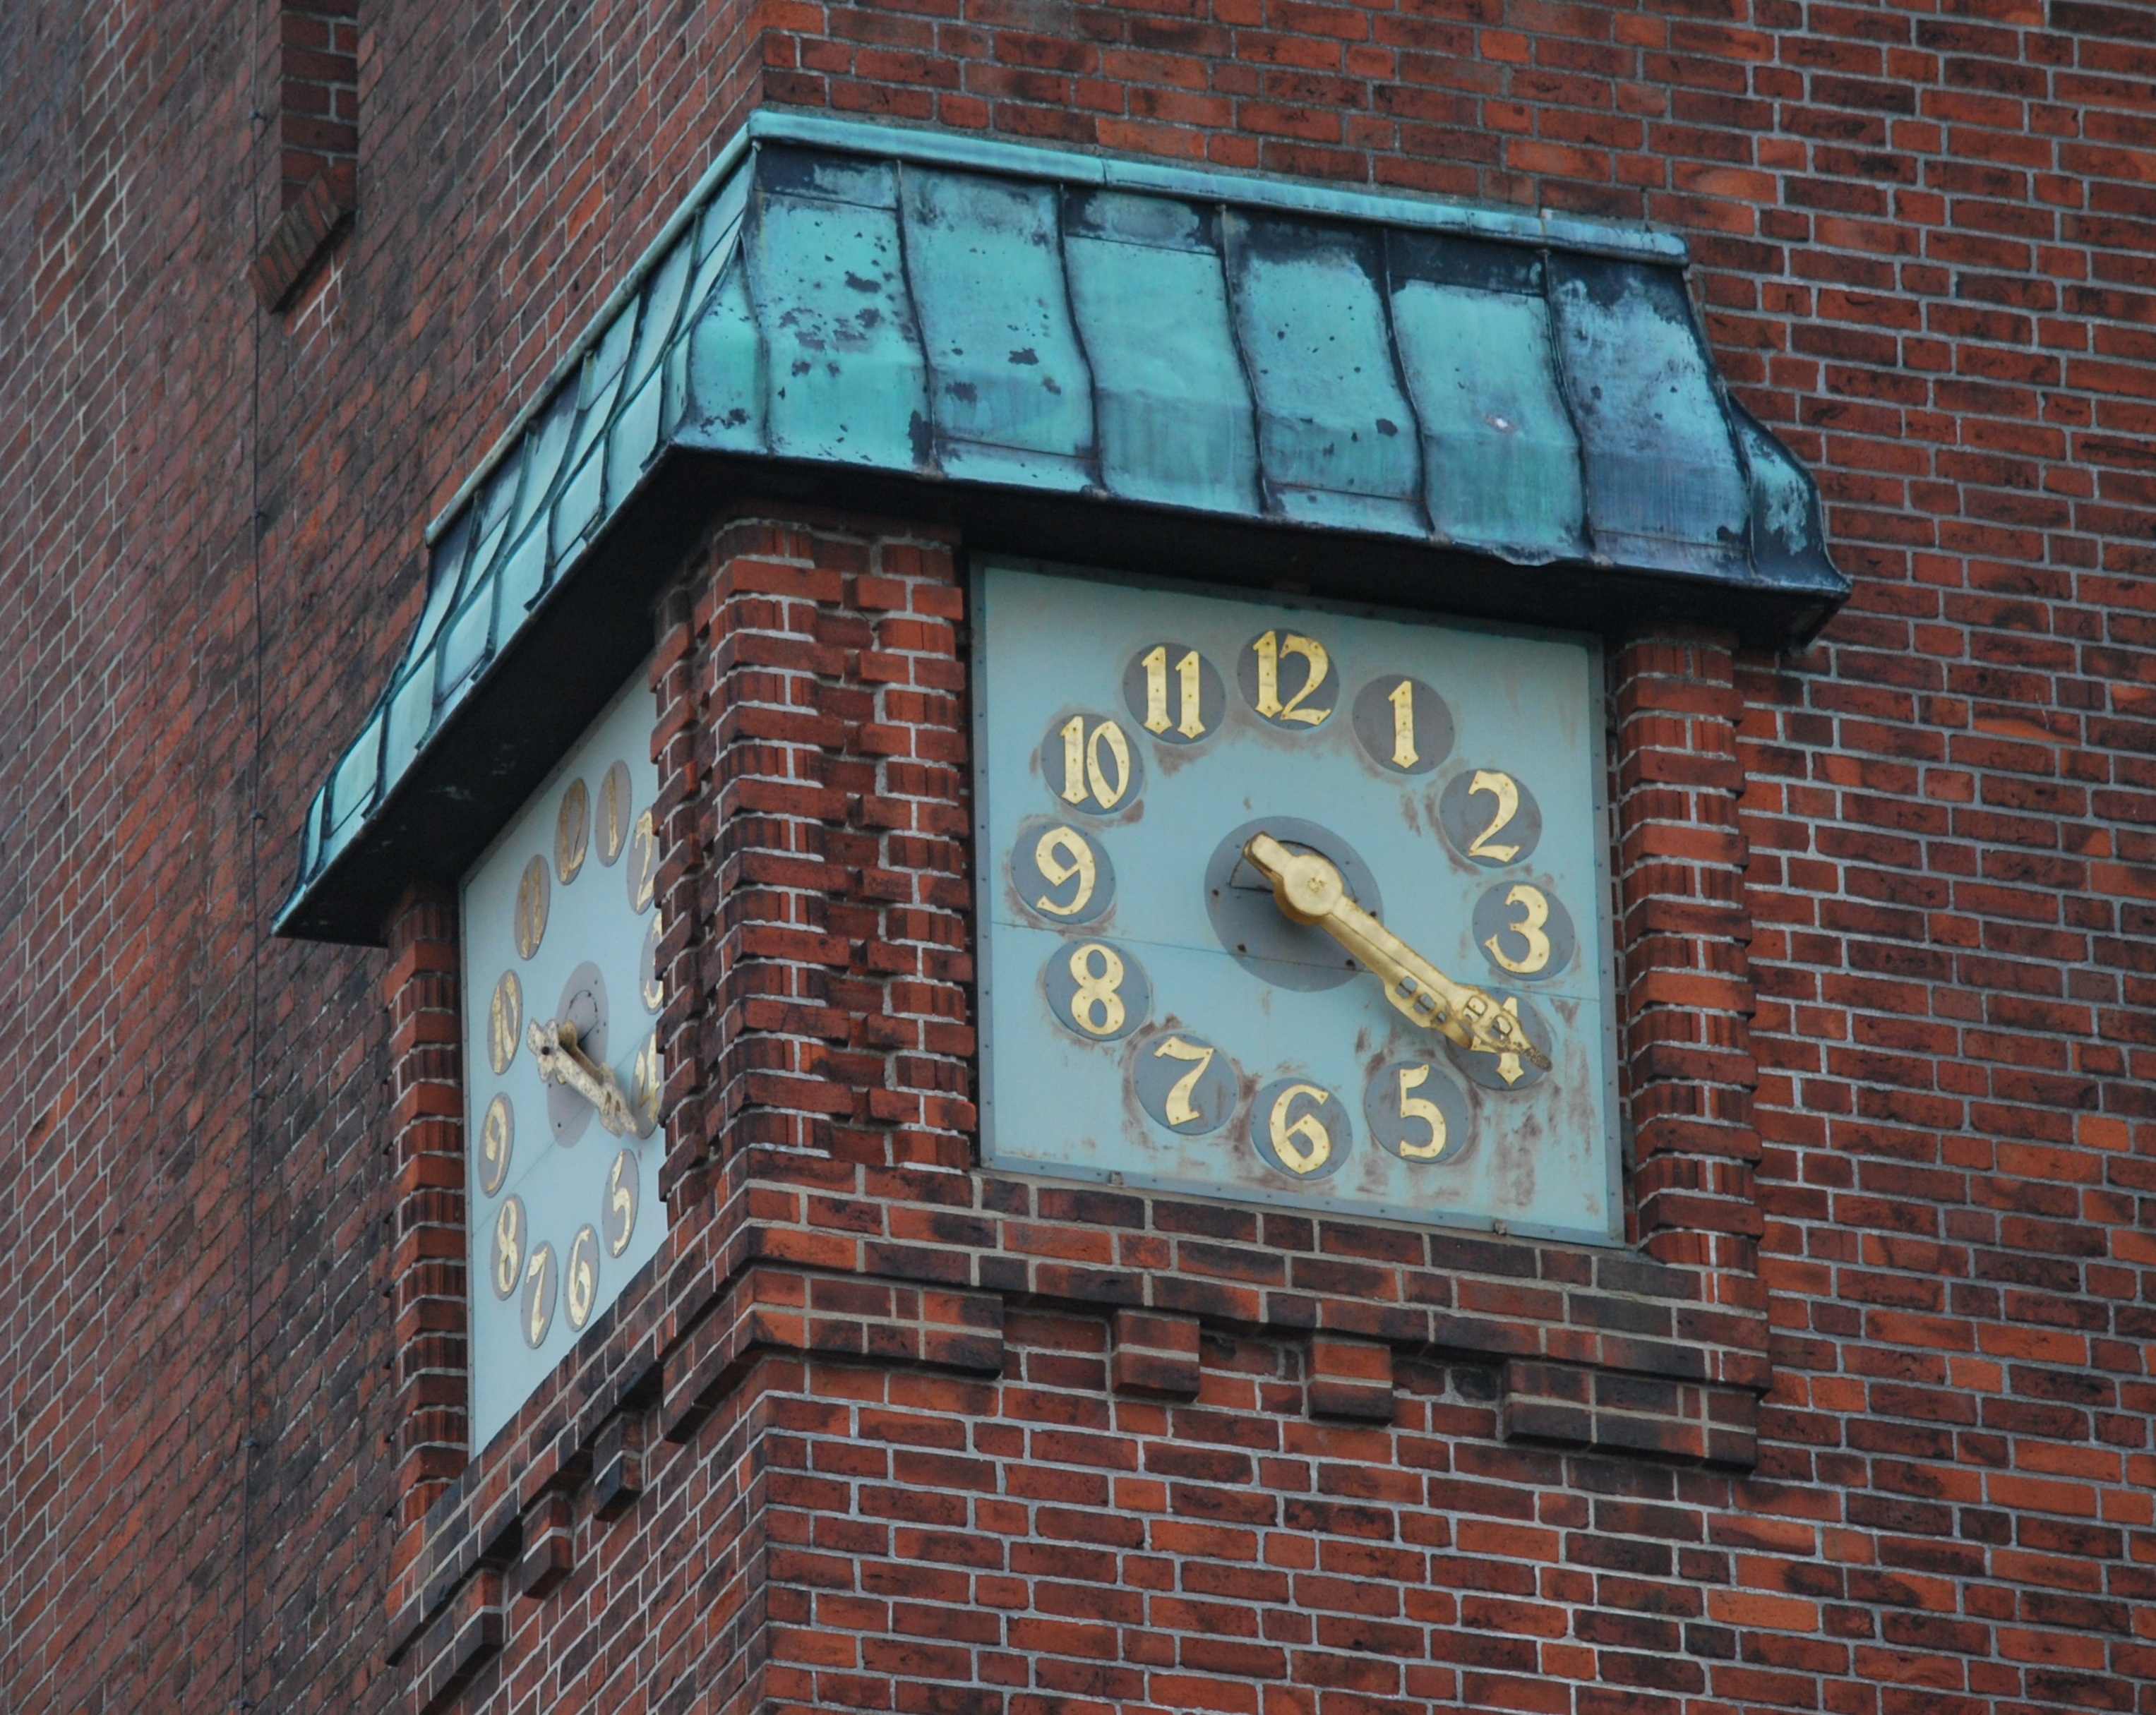
architecture, house, window, clock, wall, landmark, facade, brick, steeple, cuxhaven